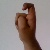
The image shows a hand gesture representing the letter 'X' in Indian Sign Language.